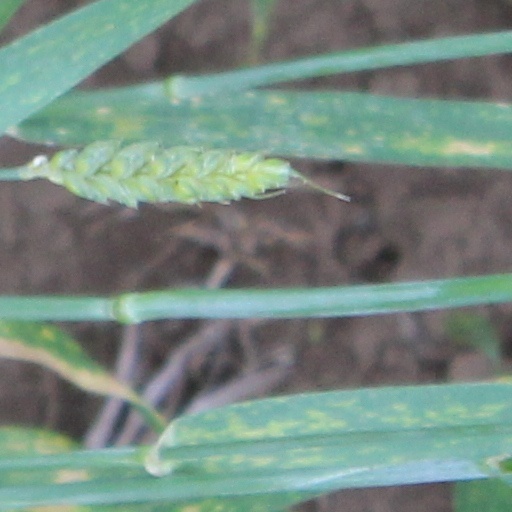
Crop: wheat